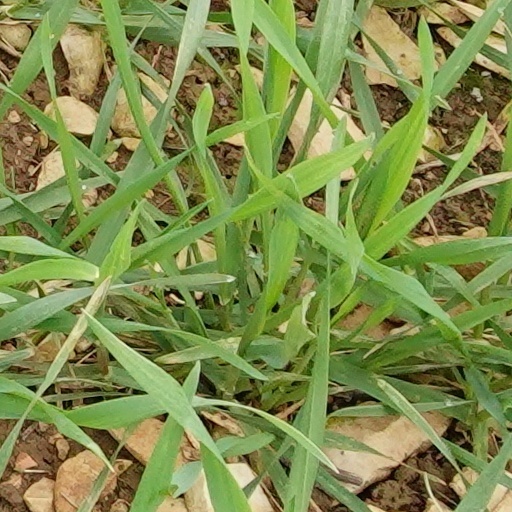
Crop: wheat